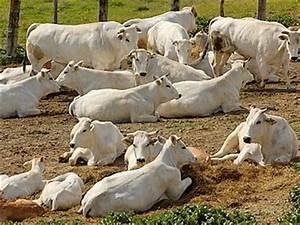
cow